Hindu Temple of Greater Chicago

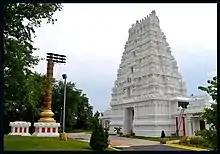
Rama temple

The Hindu Temple of Greater Chicago (HTGC) is a Hindu temple complex in Lemont, Illinois. It was inaugurated and opened to the public on July 4, 1986. The complex includes a Rama temple and a temple for Ganesha, Shiva, and Durga.